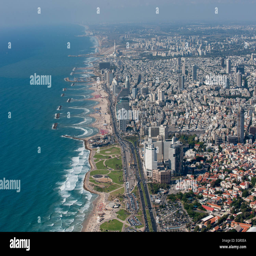
aerial photography of coast line as seen from the south